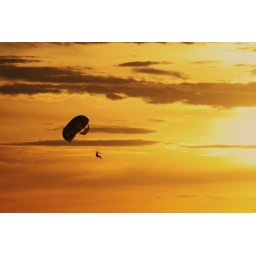
The skies look yellow as the person sailing in the parachute approaches the sun at sunset in Guaruja, Brasil.